Zahi Hawass

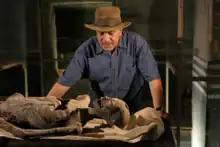
Hawass examining a mummy (2018).

Hawass has been skeptical of the DNA testing of Egyptian mummies: "From what I understand," he has said, "it is not always accurate and it cannot always be done with complete success when dealing with mummies. Until we know for sure that it is accurate, we will not use it in our research."